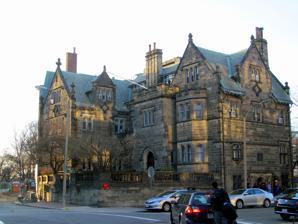
Building: BU Castle
Country: United States of America
Year built: 1915
The BU Castle on Bay State Road The Boston University Castle (or BU Castle or simply "The Castle") is a Tudor Revival -style mansion owned by Boston University on Bay State Road. The school typically uses it for receptions or concerts, but also rents out The Castle to cater events and special occasions. Architecture The Castle covered in ivy The building was cited by architectural historian Bainbridge Bunting in his Houses of Boston's Back Bay as displaying “the most convincing medieval effect of the area.” According to Boston University, the building's founder, William Lindsey, would have been pleased by this description.  Lindsey had derived his inspiration for the Castle from the great manor houses of Tudor England. "The imposing style of these medieval mansions held a special allure for Lindsey, who, besides being a successful businessman, was also a poet and playwright. His writings, such as The Severed Mantle: A romance of medieval Provence and The Red Wine of Roussillon, a blank-verse drama set in France during the Middle Ages, reveal the same fascination with the antique and the romantic that pervades the design of the Castle." History The Castle was originally built as a residence for William Lindsey (1858–1922), a prominent Boston businessman who made his fortune with a patented cartridge belt the British Army used during the Boer War . Plans were drawn up in 1904 and construction was completed in 1915 at a cost of more than $500,000. Shortly after the building's completion, Lindsey's eldest daughter was married in the mansion, though she and her groom would later be killed while on their honeymoon, aboard the ill-fated Lusitania after the ship was torpedoed by a German submarine just off the coast of County Cork . The grief-stricken Lindsey later constructed the magnificent Leslie Lindsey Memorial Chapel in Emmanuel Church on Newbury Street in his daughter's memory. In 1926, Oakes Ames purchased the Castle from Lindsey's widow.  He, University Trustee Dr. William E. Chenery and Chenery's wife donated the mansion to Boston University in 1939.  From then until 1967, the Castle was used as the home of Boston University's presidents. In 2007, the Castle was a filming location for the Kevin Spacey movie 21 , and in 2016, for Ghostbusters . BU Pub The BU Pub on the side of the Castle In the basement of the BU Castle is the BU Pub, an English -style pub serving drinks and sandwiches.  The Castle is the only Boston University-operated drinking establishment on campus.  It is open only to faculty, staff, alumni, students, and invited guests, and is closed on weekends. The Pub sometimes has live music on Thursdays, with performances mostly from BU students.  Popular house activities are the Knight's and Lord's Quests. In the Knight's Quest, students must drink 50 different types of beer that the pub offers. The accomplishment culminates in a Knighting Ceremony where the new Knights are given different nicknames by friends for a mug that they can use while at the pub. The Lord's Quest is similar except it involves 60 mixed drinks, and after the ceremony the new Lord's name is engraved on a plaque. For reasons that are not entirely clear, the plaque has not been updated for over two years. In September 2008, the BU Pub canceled the Lord's Quest, so now only the Knight's Quest remains. References